Manifesto (1988 film)

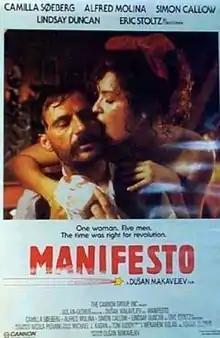
Theatrical release poster

Manifesto is a 1988 American comedy drama film written and directed by Dušan Makavejev and starring Camilla Søeberg, Alfred Molina, Simon Callow and Eric Stoltz. It was filmed in what was Yugoslavia under the working title, "For a Night of Love", and is based on the novella "Pour une nuit d'amour" by Émile Zola. The screenplay concerns an attempt by revolutionaries to assassinate an autocratic central European monarch, and the inept police state that tries to find and stop them.